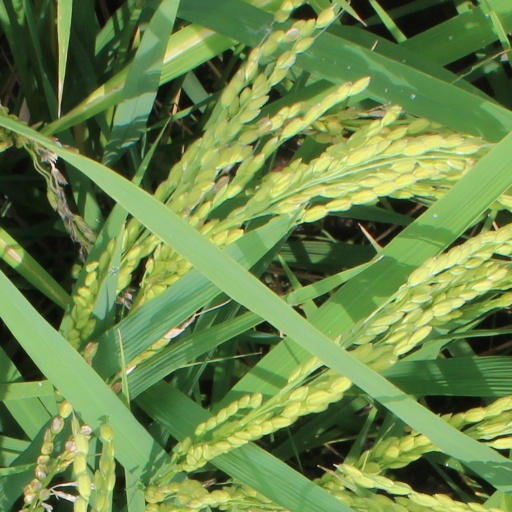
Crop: rice